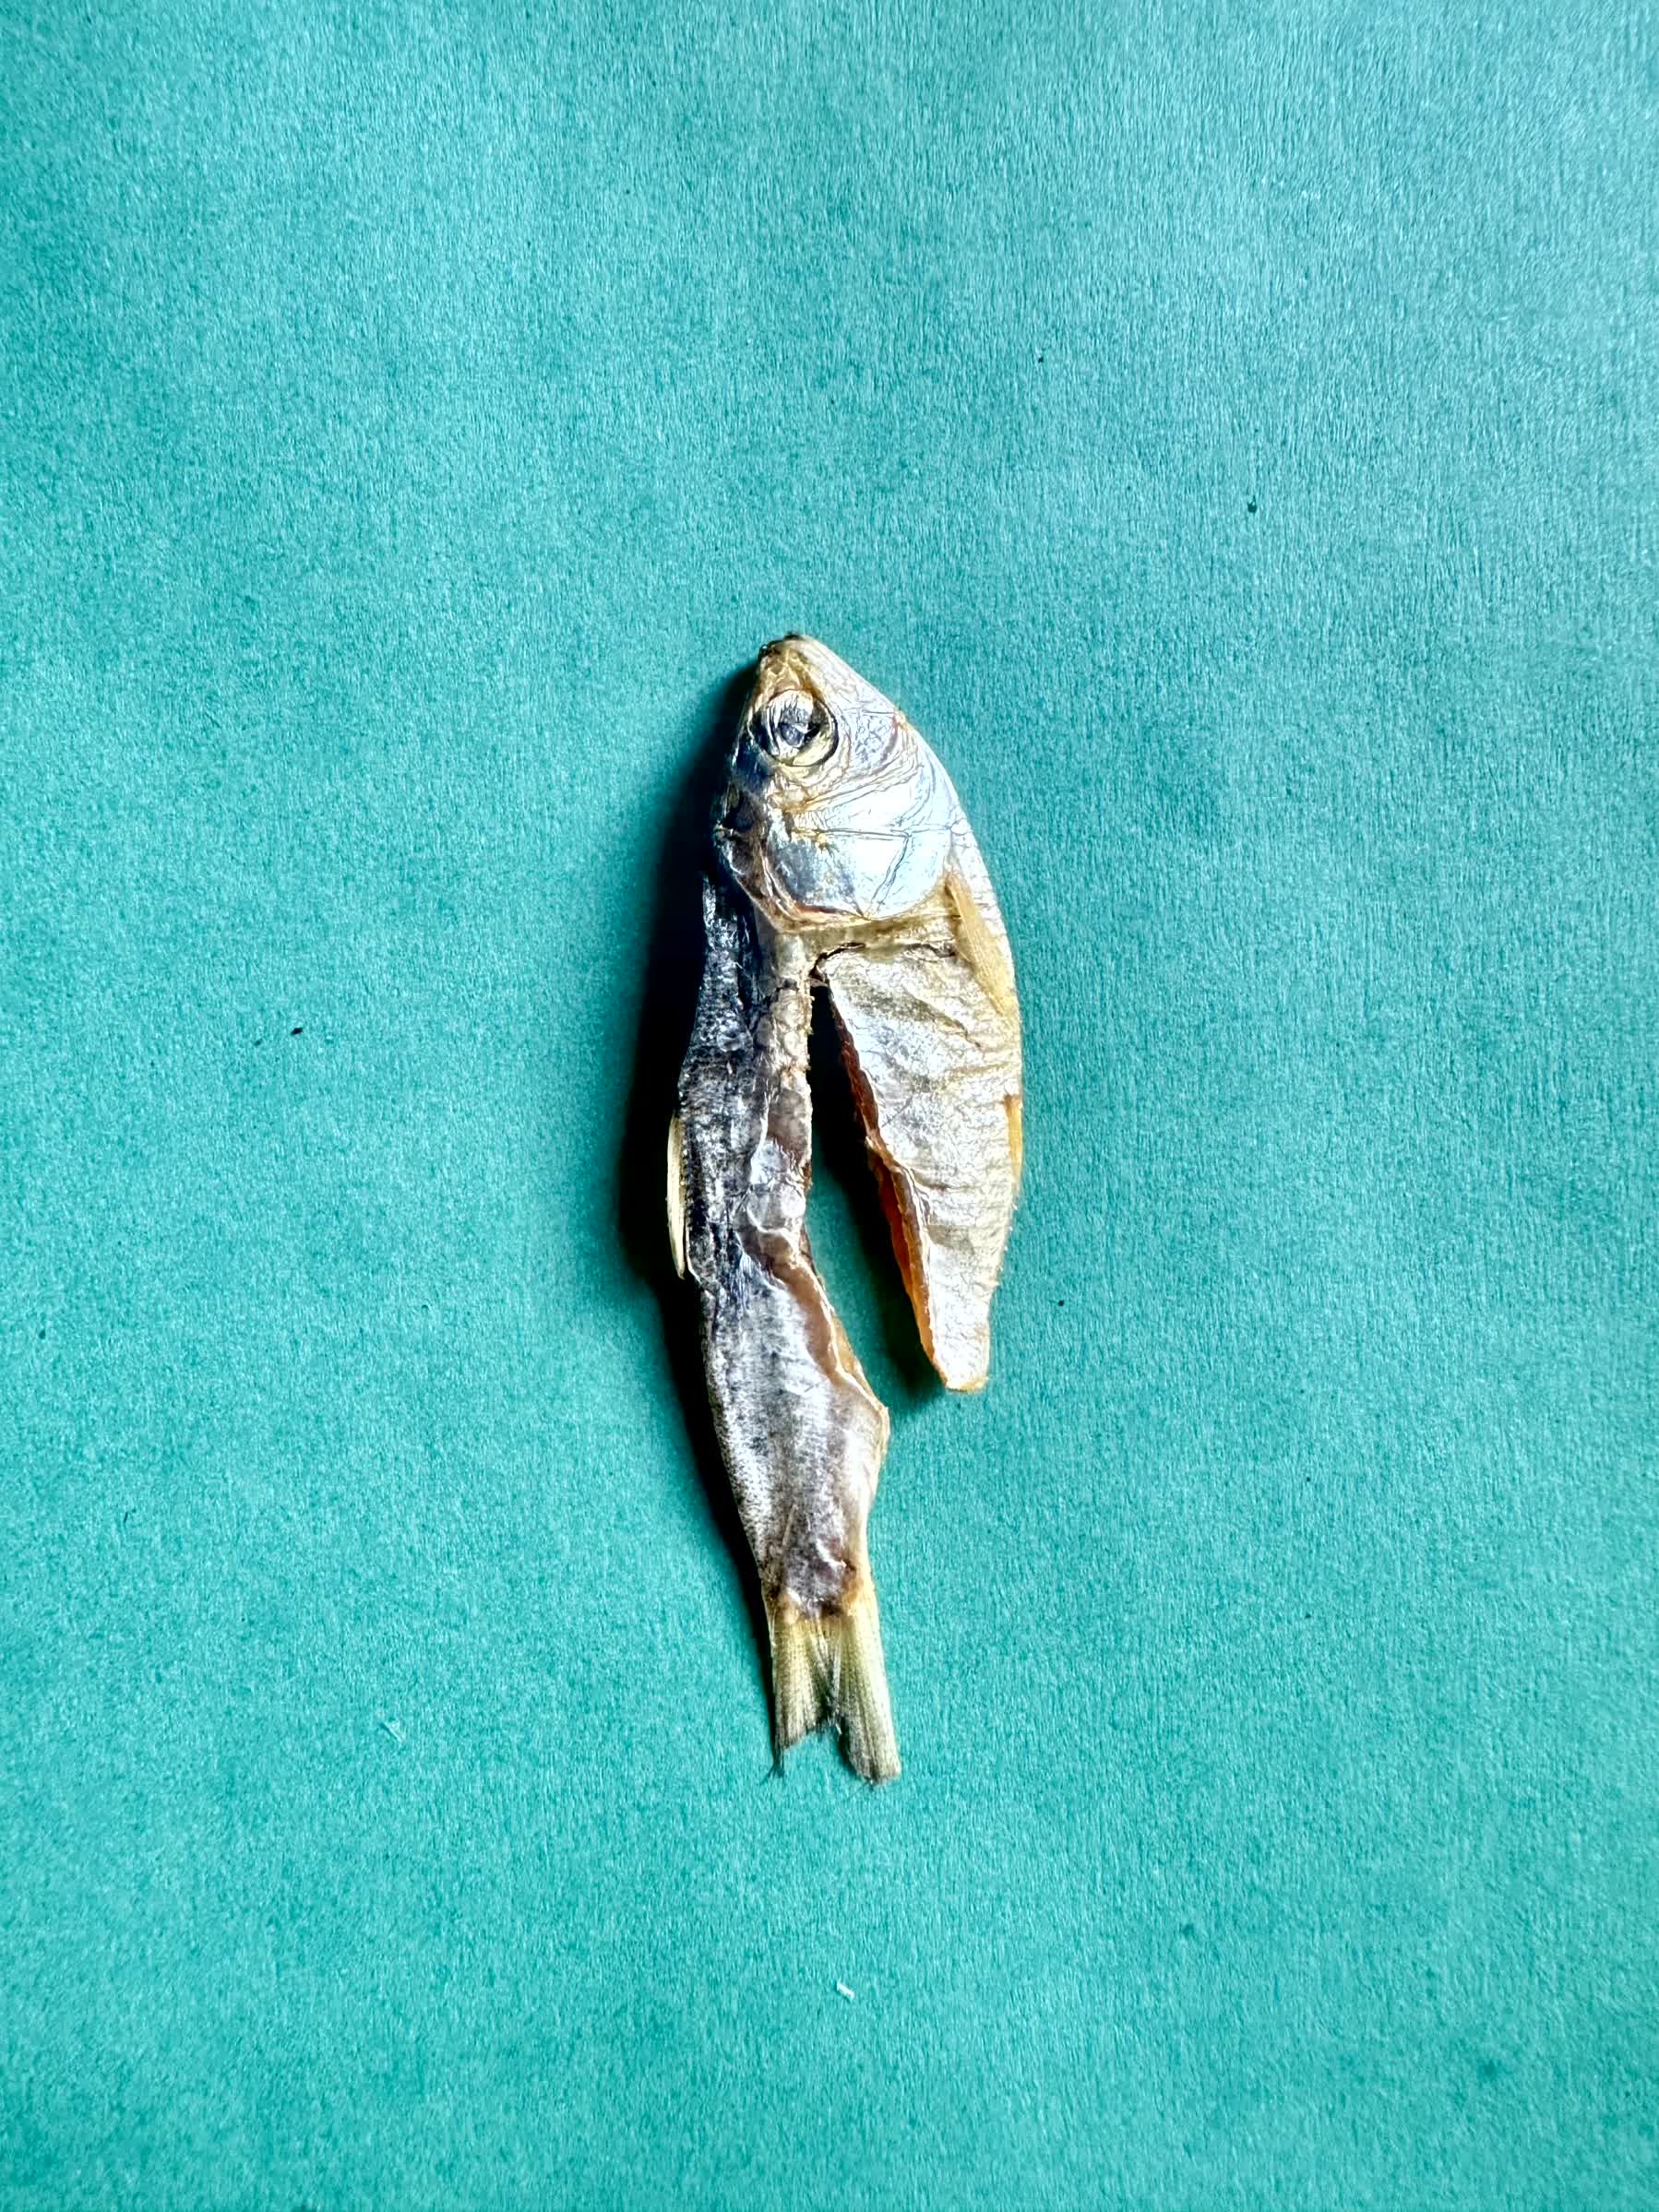
Species: Chapila